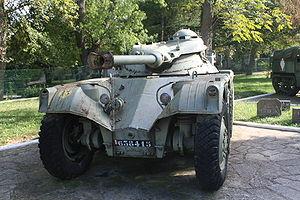
L'engin blindé de reconnaissance est un véhicule blindé français produit par Panhard. Il est en service dans l'armée française entre 1951 et 1985 pour la reconnaissance blindée.